Demographics of the Arab world

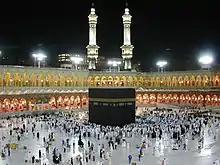
The holiest place in Islam, the Kaaba, is located in Saudi Arabia.

In general, Modern Standard Arabic (MSA) is the official language in the Arab world, but additional languages are often used in the daily lives of some citizens. Arabs, however, don't natively speak MSA but their native varieties of Arabic, which are grouped based on shared features into Peninsular, Mesopotamian, Levantine, Egyptian, and Maghrebi. Currently, three major non-Arabic languages are widely used: Kurdish (in northern Iraq and parts of Syria), Berber (in North Africa), and Somali (in the Horn of Africa).